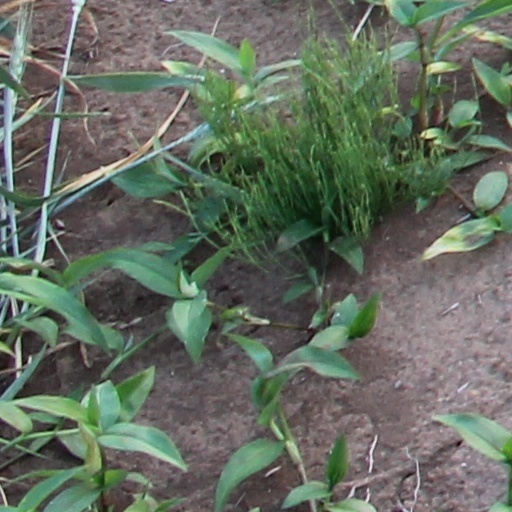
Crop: wheat